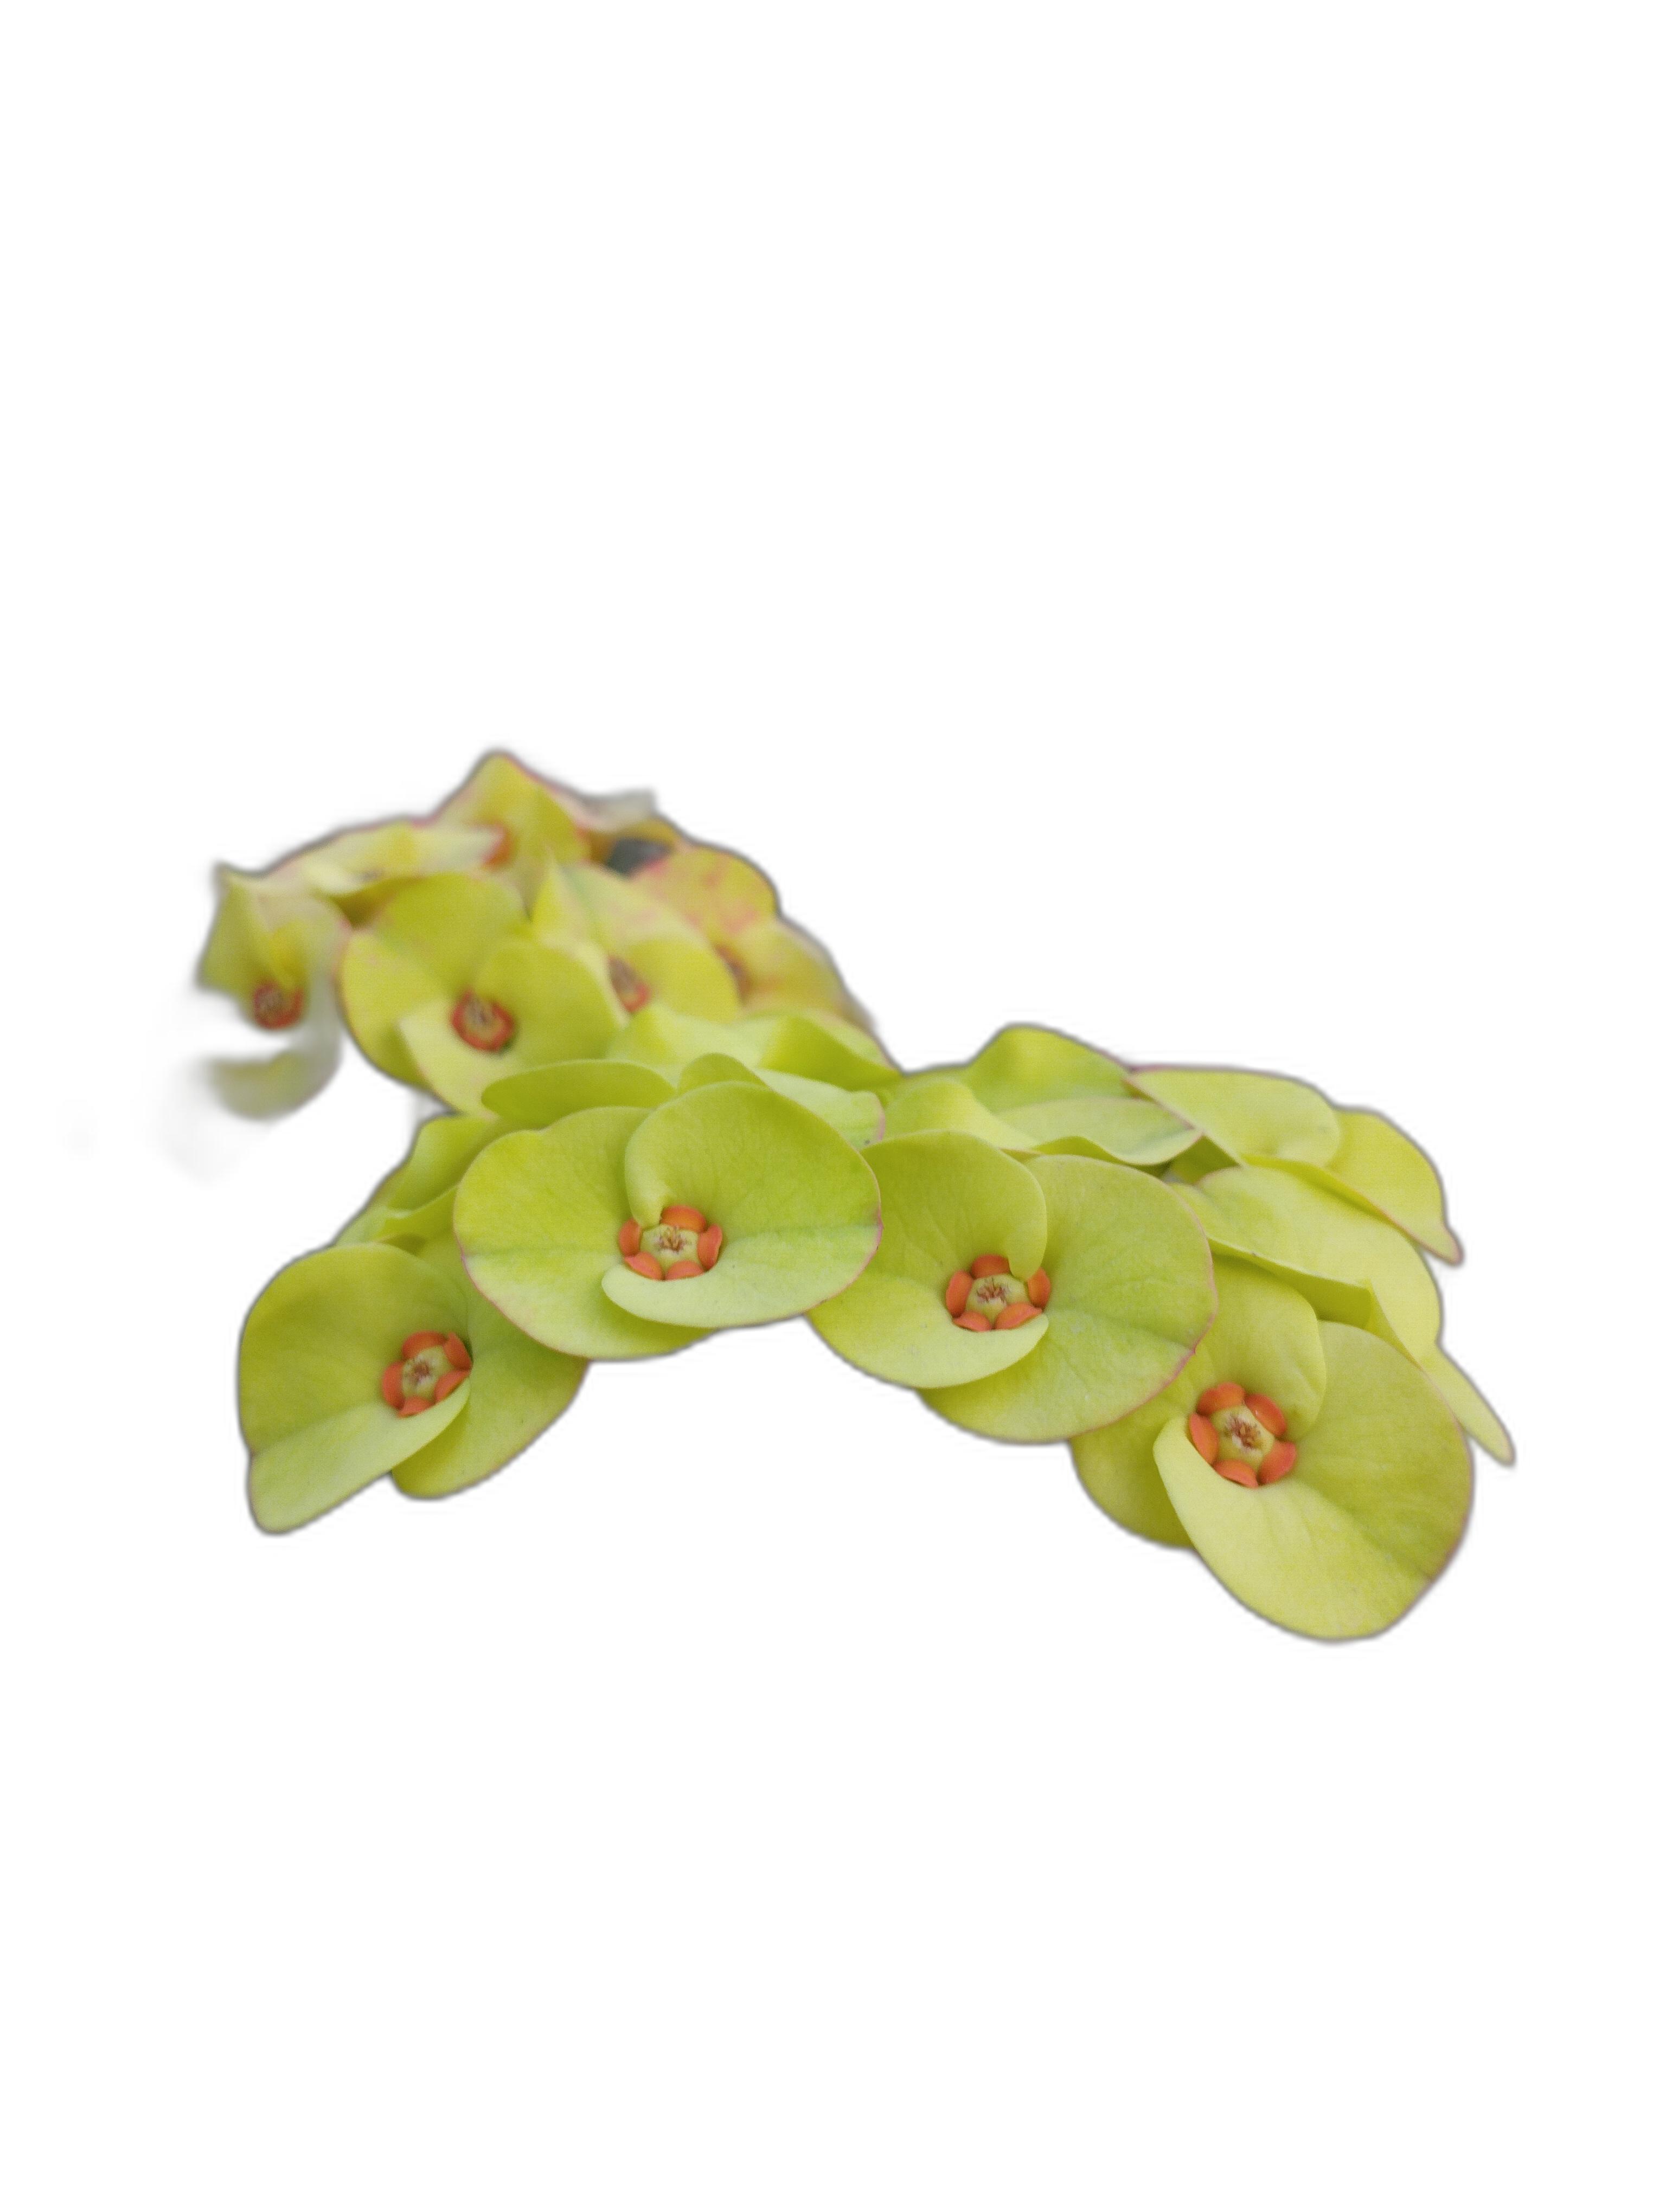
Label: Crown of thorns